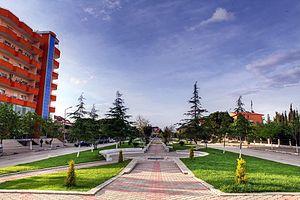
Divjakë est une municipalité d'Albanie, appartenant à la préfecture de Fier. Sa population est de 34 254 habitants en 2011.